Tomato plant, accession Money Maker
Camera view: vertical (180 deg); turntable rotation: 120 degrees
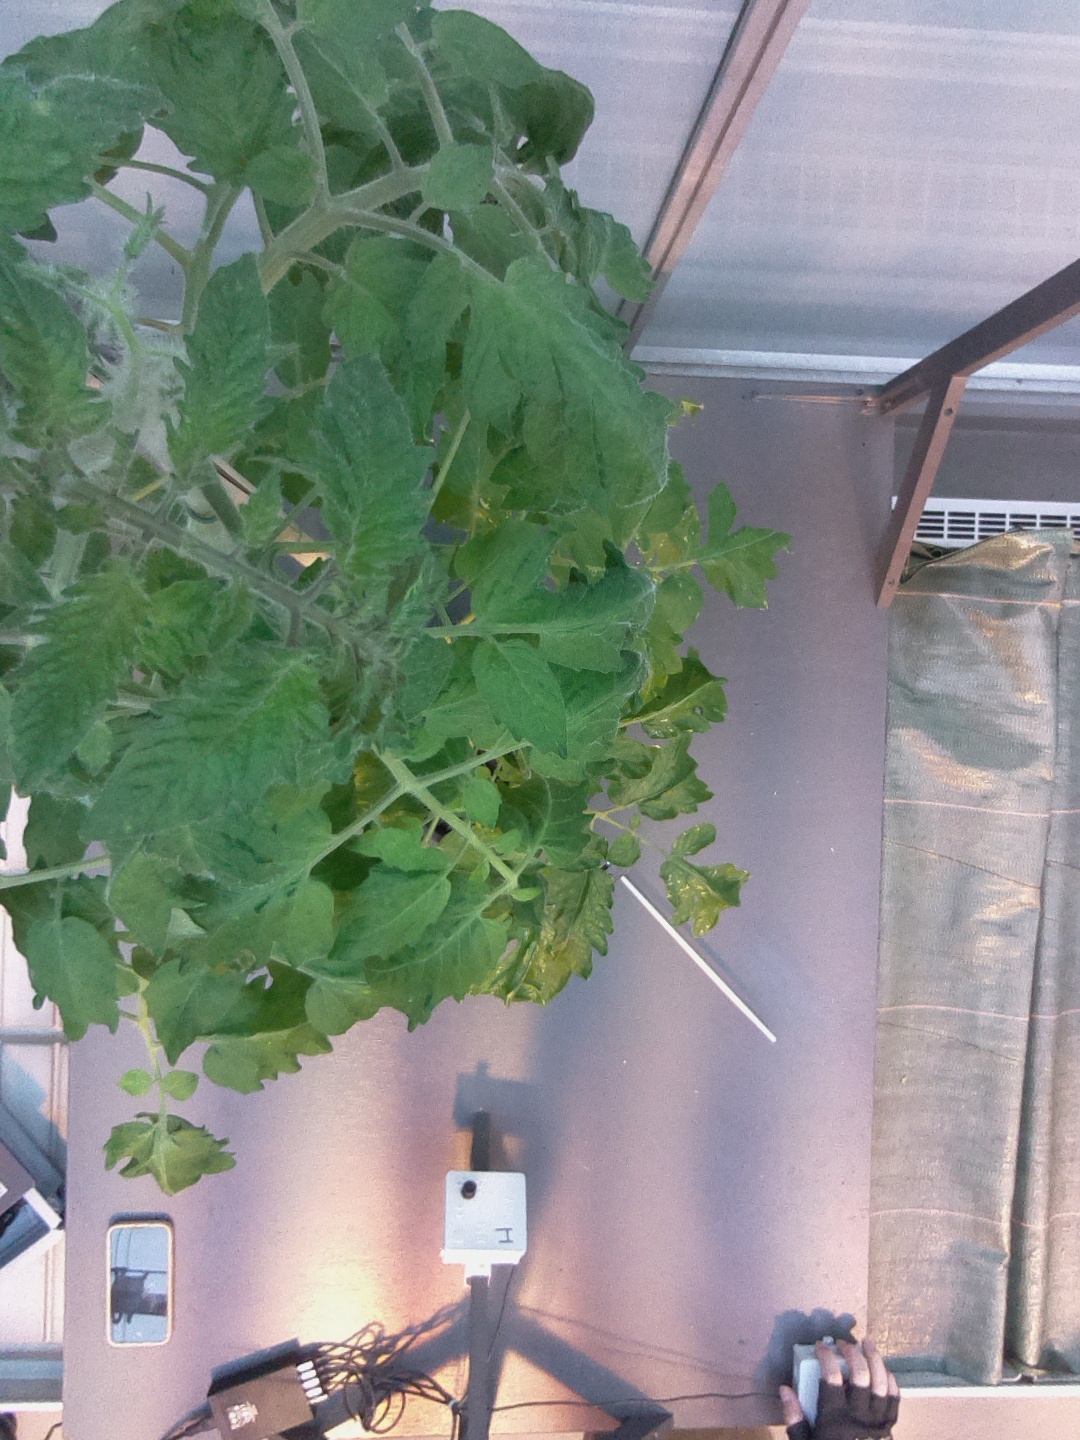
BBCH growth stage 65: Full flowering, 50%-60% of flowers open, first petals falling